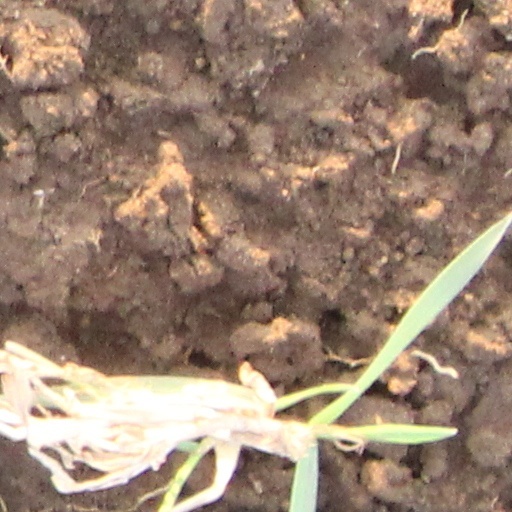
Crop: wheat